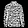
Label: Shirt